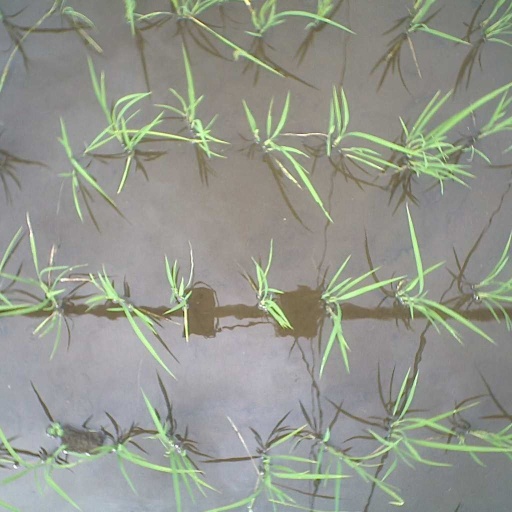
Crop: rice